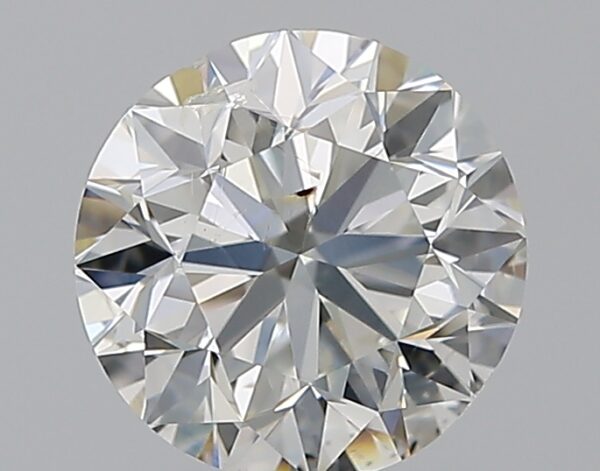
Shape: round
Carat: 1
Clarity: SI2
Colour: H
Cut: VG
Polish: EX
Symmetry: VG
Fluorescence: N
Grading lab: IGI
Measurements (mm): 6.27 x 6.17 x 4.04